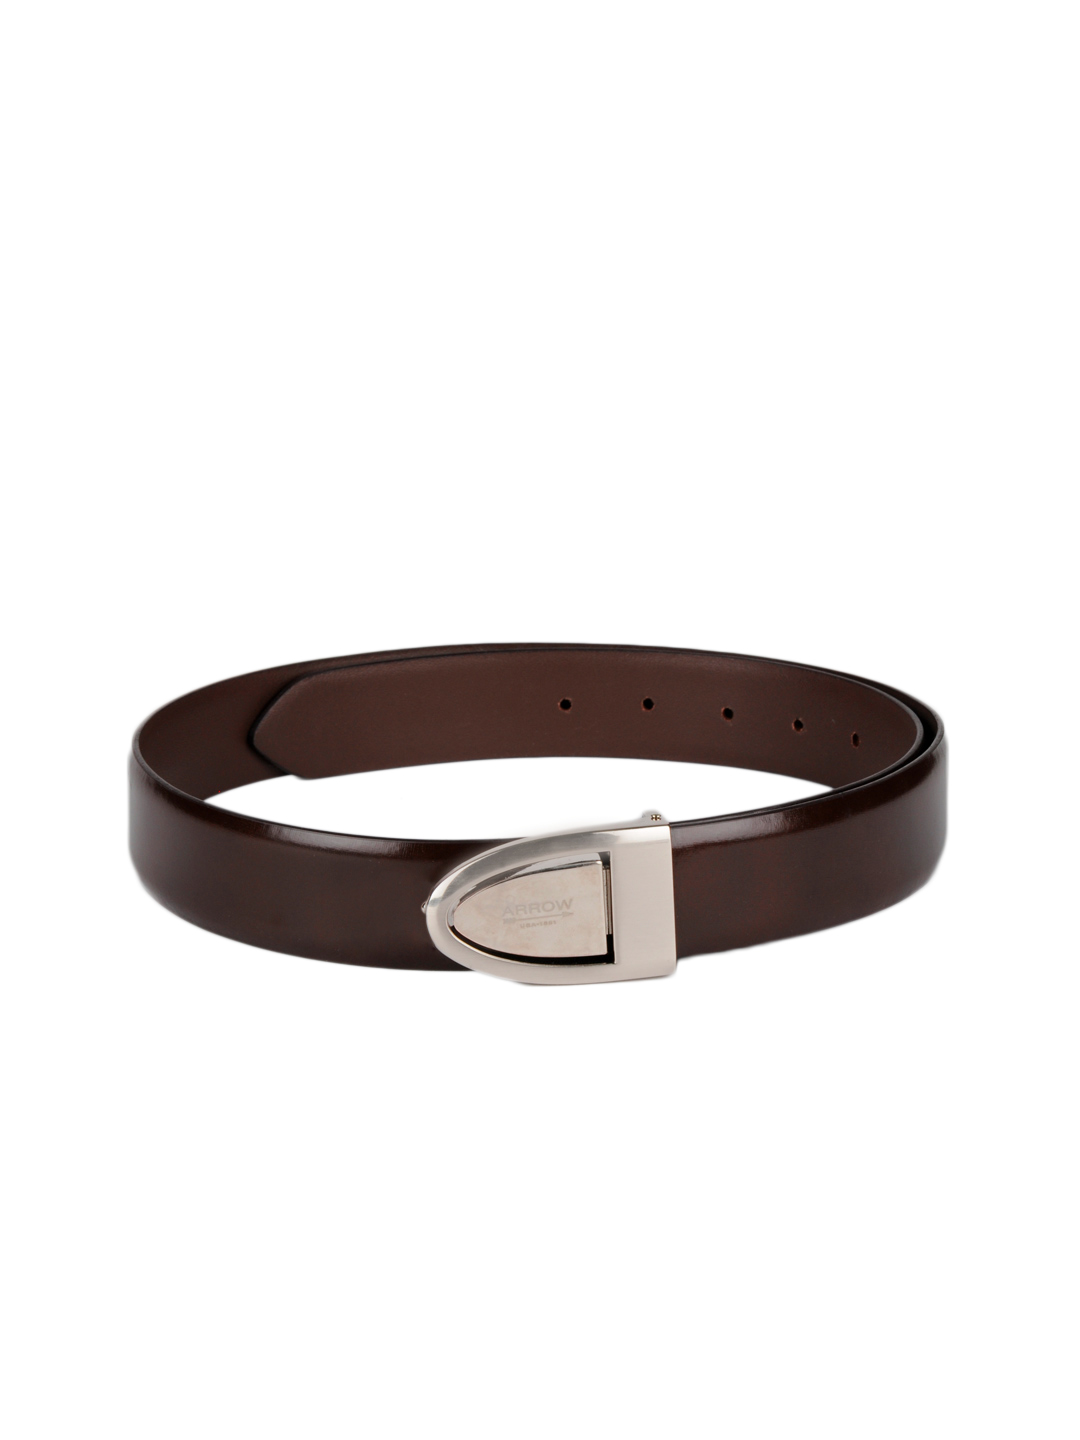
Arrow Men Brown Belt
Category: Accessories / Belts / Belts
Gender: Men
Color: Brown
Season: Summer 2012
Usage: Formal